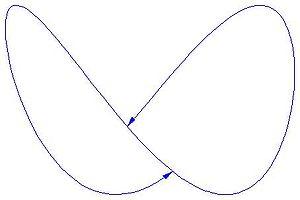
Dans de nombreuses branches des mathématiques, on peut être amené à comparer deux « objets » entre eux en montrant que l'un des « objets » est un « sous-objet » de l'autre. Dans certaines théories, principalement en géométrie différentielle, le terme plongement est complètement défini, alors que dans d'autres il est seulement mentionné dans des contextes intuitifs et n'est donc pas pourvu d'un sens précis.